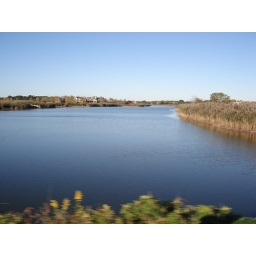
Crossing the old bridge near the beach at Bridgehampton.